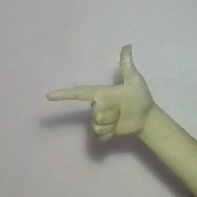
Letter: yaa